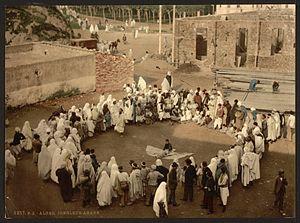
La période dite de l’Algérie française, ou de l’Algérie coloniale, va, dans l'histoire de l'Algérie, de 1830, avec la prise d'Alger, à 1962, avec l'indépendance du pays. Cette période est parfois aussi désignée, dans son ensemble, comme celle de la colonisation, de la présence ou de l'occupation française de l'Algérie.
L’Histoire sociale de l'Algérie française décrit les évolutions de la société en Algérie, pendant la période française.
Le nom « pieds-noirs » désigne les Français originaires d'Algérie et, par extension, les Français d'ascendance européenne installés en Afrique française du Nord jusqu'à l'indépendance, c'est-à-dire jusqu'en mars 1956 pour les protectorats français de Tunisie et du Maroc, jusqu'en juillet 1962 pour l'Algérie française, et au-delà pour ceux qui y sont restés après l’indépendance des trois pays.